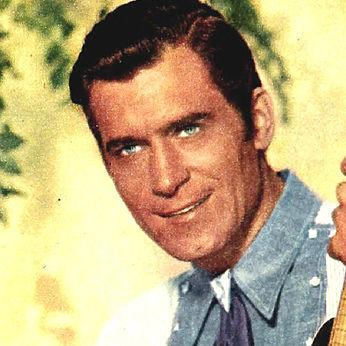
Age: 29